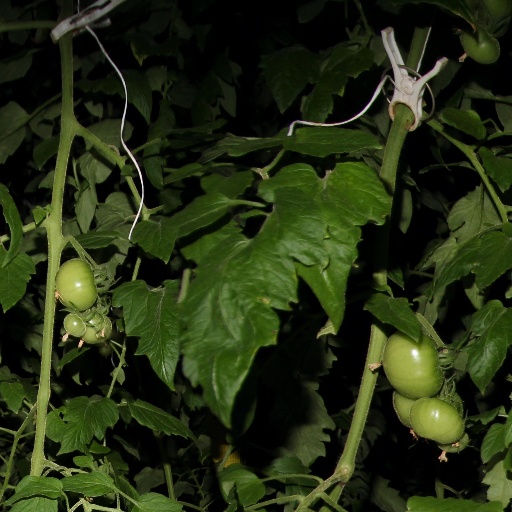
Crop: tomato